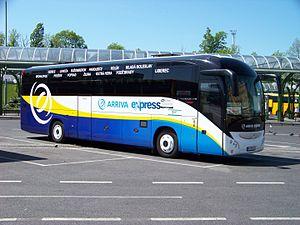
Les véhicules d'Irisbus font partie du groupe Iveco faisant lui-même partie de la holding CNH Industrial.